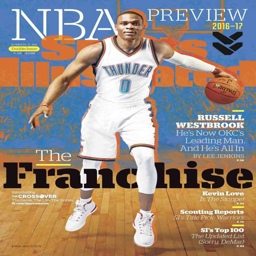
basketball point guard on the cover of author